Occupy movement in the United States

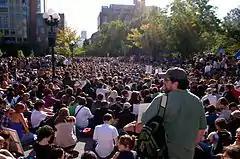
The General Assembly meeting in Washington Square Park, New York City, on October 8, 2011

The Occupy movement spread to many other cities in the United States and worldwide beginning with the Occupy Wall Street protests in New York City in September 2011. The movement sought to advance social and economic justice and different forms of democracy but each local group varied in specific aims. The demonstrations and encampment in New York City spread to other major and smaller cities. Some camps lasted through 2012. What follows is an alphabetical, non-chronological summary of Occupy encampments in the United States.